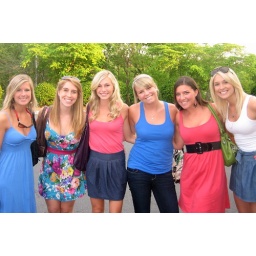
in the coral-y dress is Hannah. my roommate for next year :) Kristin, in the blue dress, is my roommate for next year too! :) 4.23.10